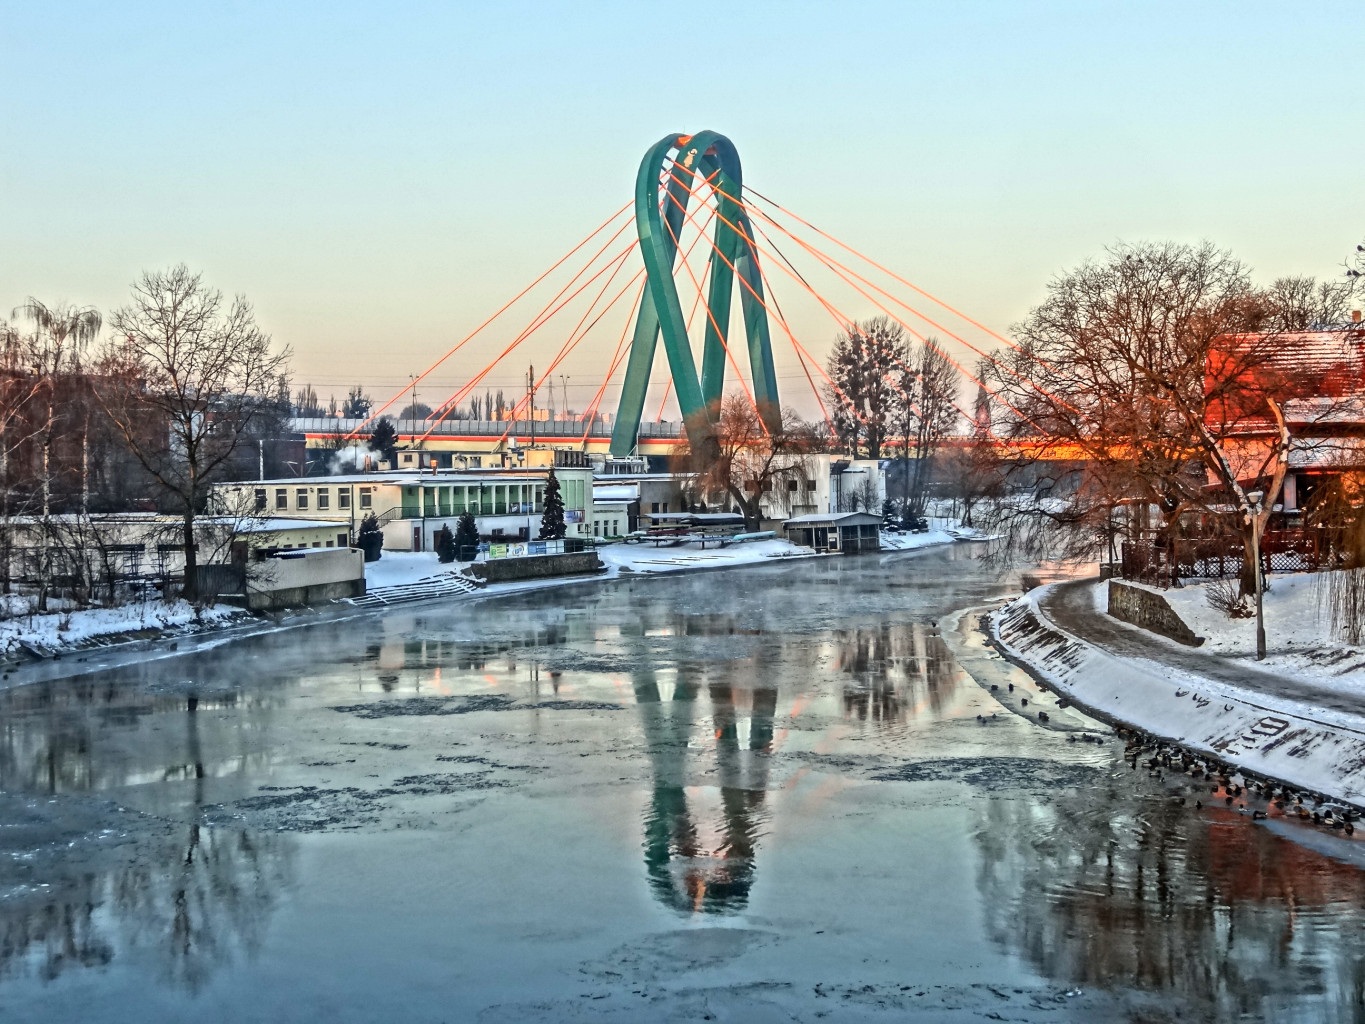
water, snow, winter, structure, bridge, crossing, river, cityscape, reflection, amusement park, park, landmark, season, waterway, university, bydgoszcz, most uniwersytecki, nonbuilding structure